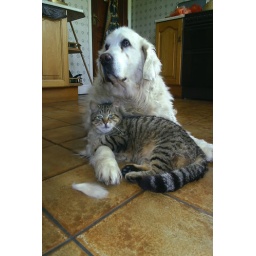
Gracie(RIP) & the Cullitons'(sp) cat in the kitchen